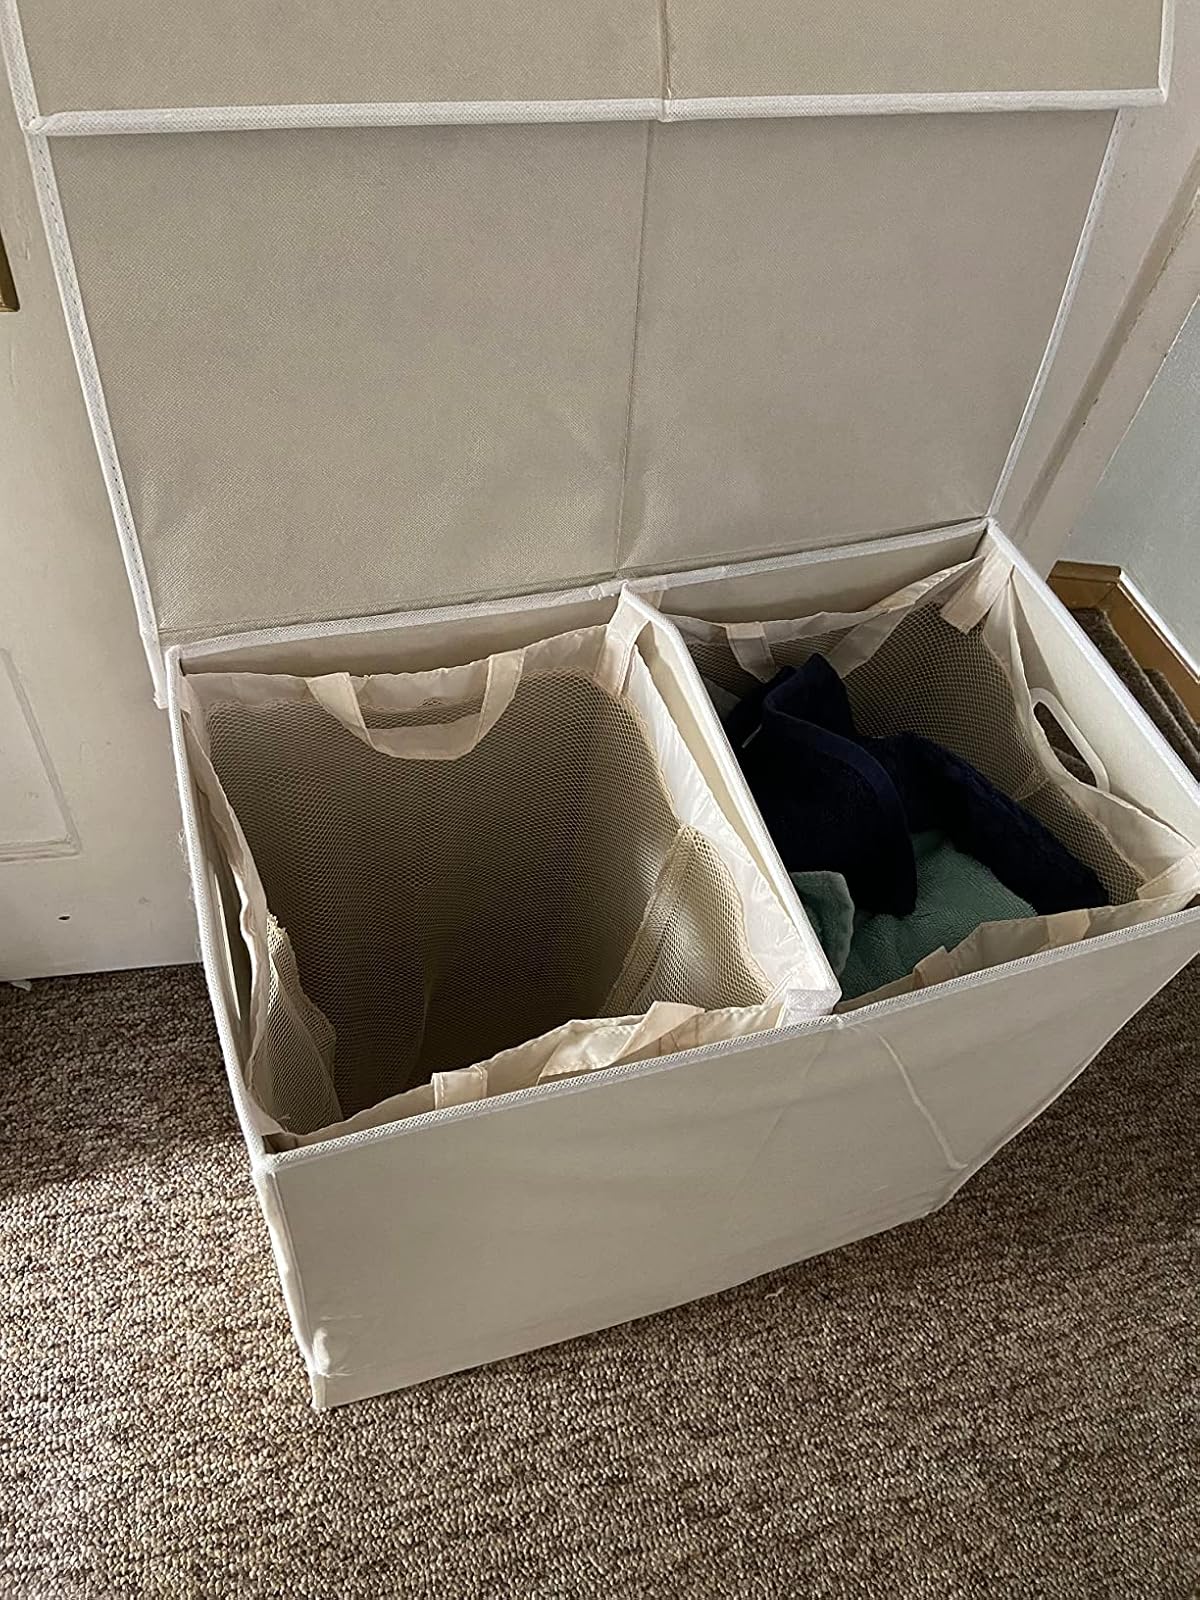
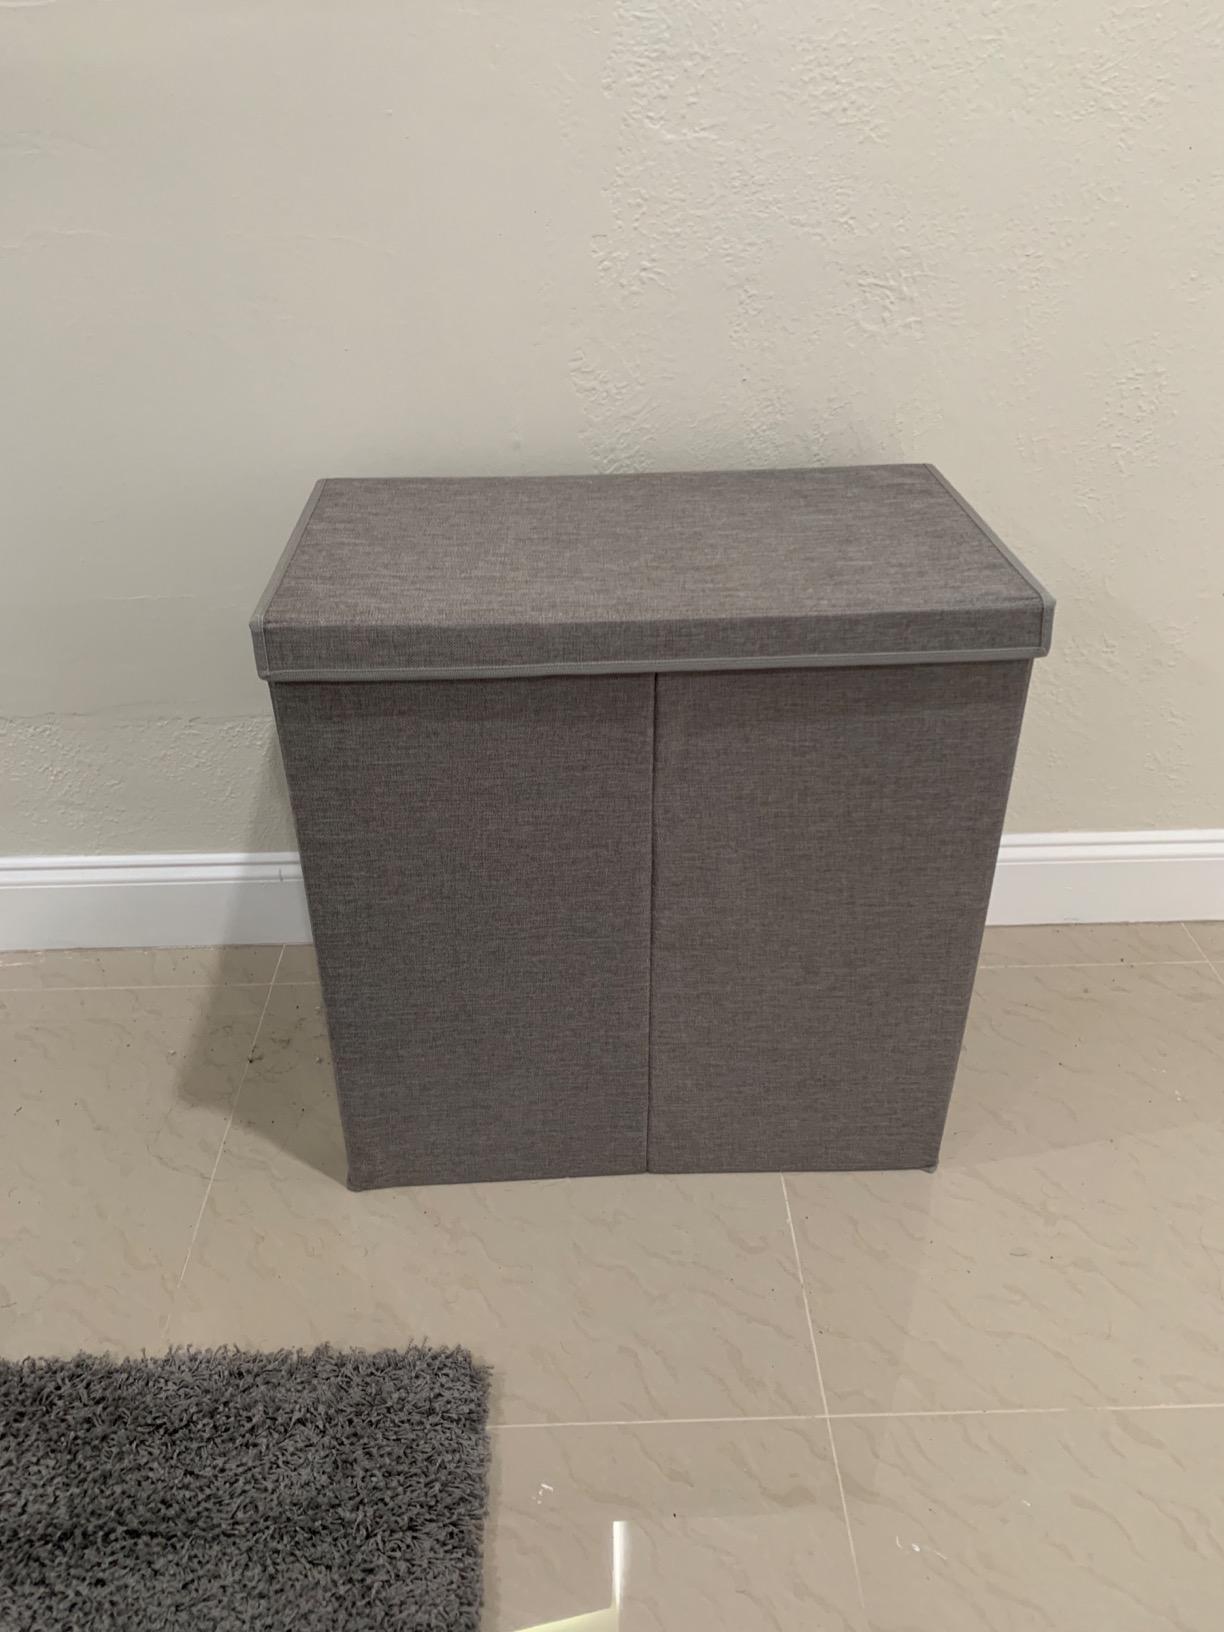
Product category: items_hamper
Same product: no